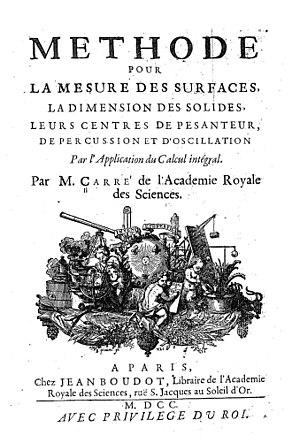
Louis Carré est un mathématicien français, né le 26 juillet 1663 à Clos-Fontaine près de Nangis et mort à Paris le 11 avril 1711.